Val Demone

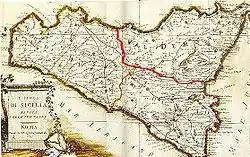
Old map of Sicily with the three valli; Val Demone delineated in red

Val Demone or Val di Demona is a historical and geographical region encompassing the north-eastern third of Sicily. Historically, it was one of the three valli of Sicily.